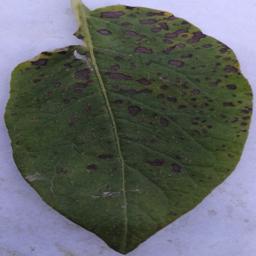
Etiqueta: Tizon_Temprano